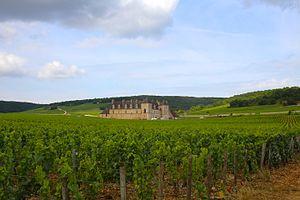
Le vougeot est un vin français d'appellation d'origine contrôlée produit sur la commune de Vougeot, sur la côte de Nuits, en Côte-d'Or.